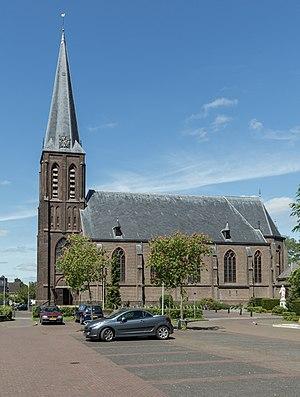
Gendringen est un village situé dans la commune néerlandaise d'Oude IJsselstreek, dans la province de Gueldre. En 2009, le village comptait environ 4 500 habitants.